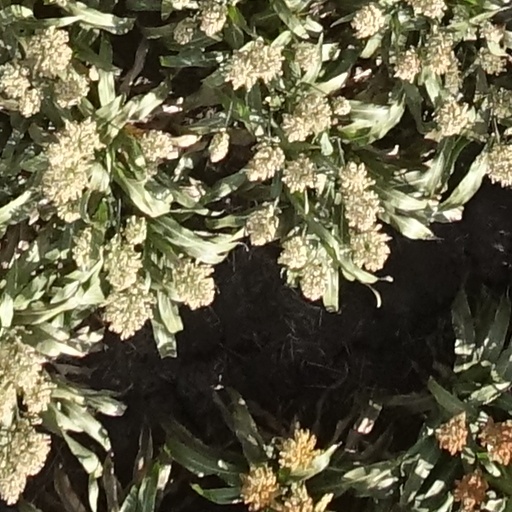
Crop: sorghum